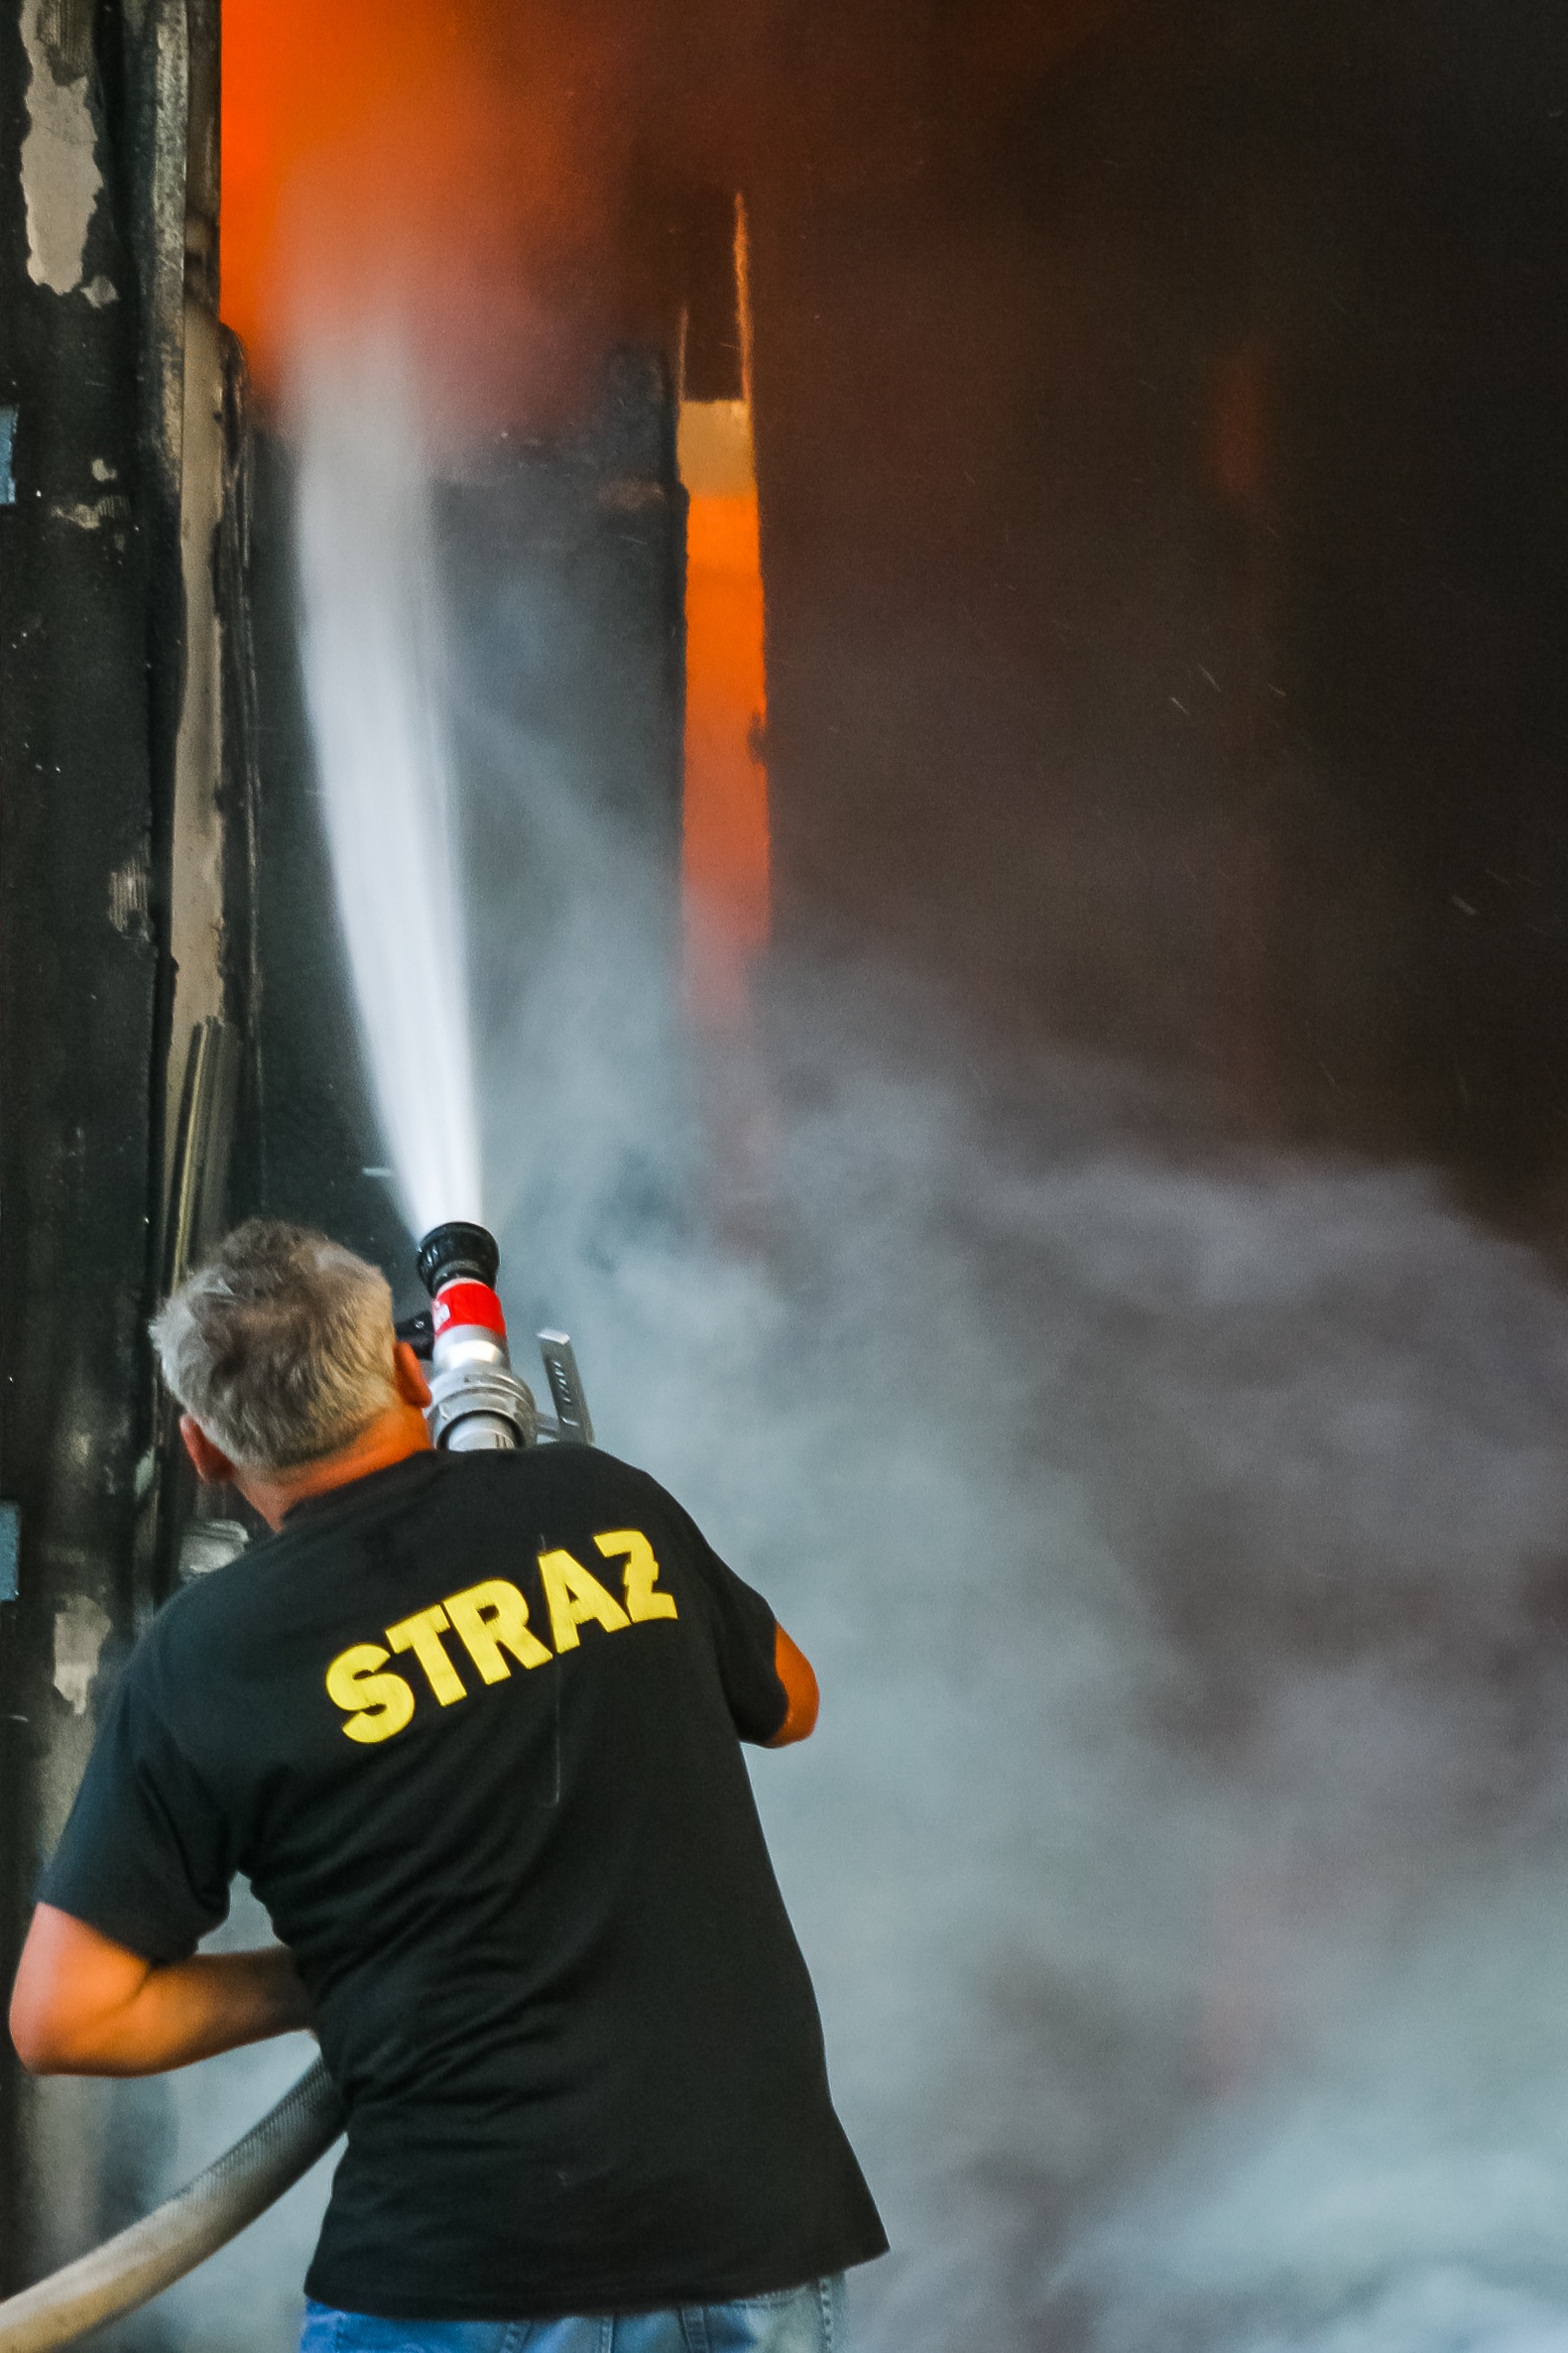
water, smoke, equipment, flame, fire, heat, burn, hot, poland, vertical, uniform, destruction, protection, dangerous, hero, emergency, firefighter, fireman, wyszkow